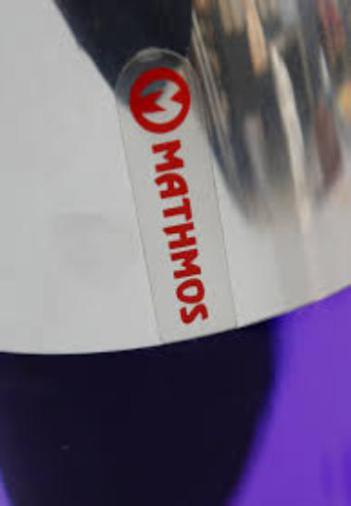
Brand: mathmos
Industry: Necessities